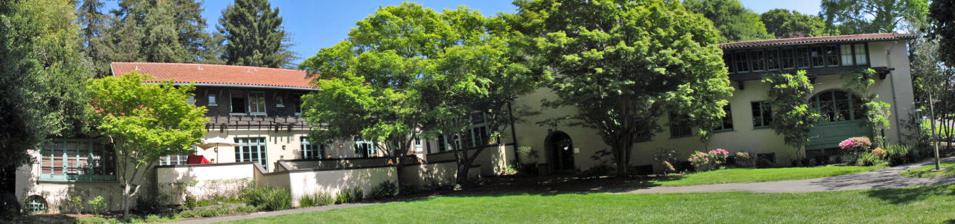
Building: Berkeley Faculty Club
Country: United States of America
Year built: 1902
Historic place in Berkeley, California United States historic place Faculty Club U.S. National Register of Historic Places Exterior view of The Faculty Club as seen from Faculty Glade Show map of Oakland, California Show map of California Show map of the United States Location Oxford Street, Berkeley, California Coordinates 37°52′18.5″N 122°15′21.0″W / 37.871806°N 122.255833°W / 37.871806; -122.255833 Built 1902 ; 123 years ago ( 1902 ) Architect Bernard Maybeck NRHP reference No. 82004641 Added to NRHP March 25, 1982 The Great Hall The Faculty Club of the University of California at Berkeley , or Faculty Club at UC Berkeley , is a private members' club located on the University of California, Berkeley campus in Berkeley, California . In 1982, The Faculty Club was placed on the National Register of Historic Places (NPS-82000960). It is also a California Historical Landmark and it is listed in the California Register of Historical Resources . Historical and contemporary artwork can be found in the meeting rooms and main corridor of the club from artists such as Ray Boynton and Jacques Schnier . Architecture The Faculty Club was originally built in 1902 to designs by noted Bay Area architect Bernard Maybeck in the American Craftsman style as what is now the Great Hall. Subsequent additions such as architect John Galen Howard 's lounge with double fireplace to the south, and kitchen and dining rooms designed by Warren Perry and remodeled by W. S. Wellington, significantly expanded the building's footprint. It is located on Faculty Glade, adjacent to Strawberry Creek . While excavating what is now Faculty Glade before construction, a variety of Ohlone artifacts and skeletons were uncovered. Membership The Faculty Club started as a dining association and then a gentleman's club . The club permitted women only as honorary members or visitors until 1972, (women were restricted from the main dining room until 1969) when members voted to "eliminate all discrimination against female membership in the club". It is located west of the Women's Faculty Club, which opened its doors in 1923 and maintains reciprocity with the Faculty Club today. Today, active membership is available, upon approval by the board of directors, to current or retired faculty, "researchers, administrators and career staff" associated with the University of California (UC), and associate membership is open to UC alumni. Paranormal activity Over the years, many stories have circulated about The Faculty Club – and specifically Room 219 – as the site of reported paranormal activity. According to A History of the Faculty Club by James Gilbert Paltridge, students reported hearing history professor Henry Morse Stephens , who lived in the west wing for over two decades until he died in 1919, reciting lines of poetry from his window. In March 1974, Keio University professor Noriyuki Tokuda told The Berkeley Gazette that he had seen a "very gentlemanly" man sitting on a chair watching him while he was half asleep, while staying in Room 19 of The Faculty Club. At the time, he was told that the room had been occupied for 36 years by a professor who died in March 1971. A copy of the Gazette article was framed and hung in the club's offices. In 2009, a psychic medium visited the Spirit Tower of The Faculty Club with a journalism student. While he failed to "connect" with the ghost of Professor Stephens, he claimed to interview a ghost affiliated with the 1920 football team – either the captain, the coach, or both – who purportedly shared that he had died of pneumonia and criticized modern football, but nevertheless "ended ... the interview with a hearty 'Go Bears!'". Facilities Today's facility includes lodging, dining, conference rooms, and event facilities which are open to members and non-members. As a venue, the club has hosted weddings, receptions and special events. The Club has been the meeting place of Berkeley's Arts Club, Folk-lore Club, and the exclusive History of Science Dinner Club at Berkeley. Notable members Henry Morse Stephens Clark Kerr John Galen Howard Wendell M. Latimer Edward C. Tolman J. Robert Oppenheimer Phoebe Hearst Eugene Neuhaus See also List of gentlemen's clubs in the United States Membership discrimination in California social clubs References